Lake Ontario State Parkway

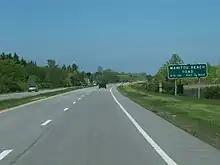
Old, text-only sign for NY 261's exit on the Lake Ontario Parkway

At NY 261, the parkway briefly turns southward, crossing over Salmon Creek and passing west of Braddock Bay before resuming a southeasterly alignment at the East Manitou Road interchange. Here, the Lake Ontario Parkway connects to Braddock Bay State Park, located just northeast of the exit. The parkway leaves the lake for good after the East Manitou Road junction, staying roughly from the lake shore for the remainder of its routing. As it proceeds onward, it runs along the southwestern side of Long Pond and subsequently meets Long Pond Road. Here, the surroundings of the parkway begin to change, becoming more developed as homes gradually overtake the forests and fields that had surrounded the parkway since Carlton.